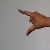
The image shows a hand gesture representing the letter 'Z' in Indian Sign Language.